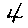
Label: 4